Garnet Rickard

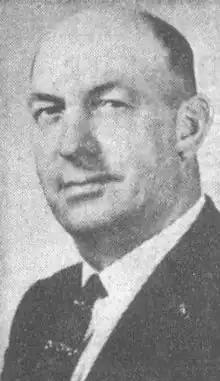
Rickard,

Garnet Baker Rickard (1916 – June 23, 1994) was a Canadian politician who served as the first mayor of the Town of Newcastle from 1974 to 1985. Garnet was well known for his endeavours in agriculture and would later become a leader in the field, being active in societies and education.